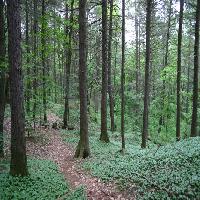
Weather: cloudy or overcast